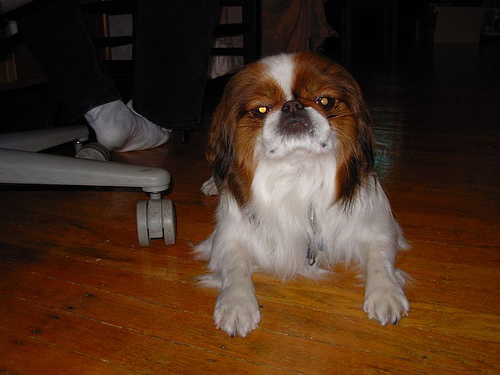
Animal: dog
Breed: japanese chin